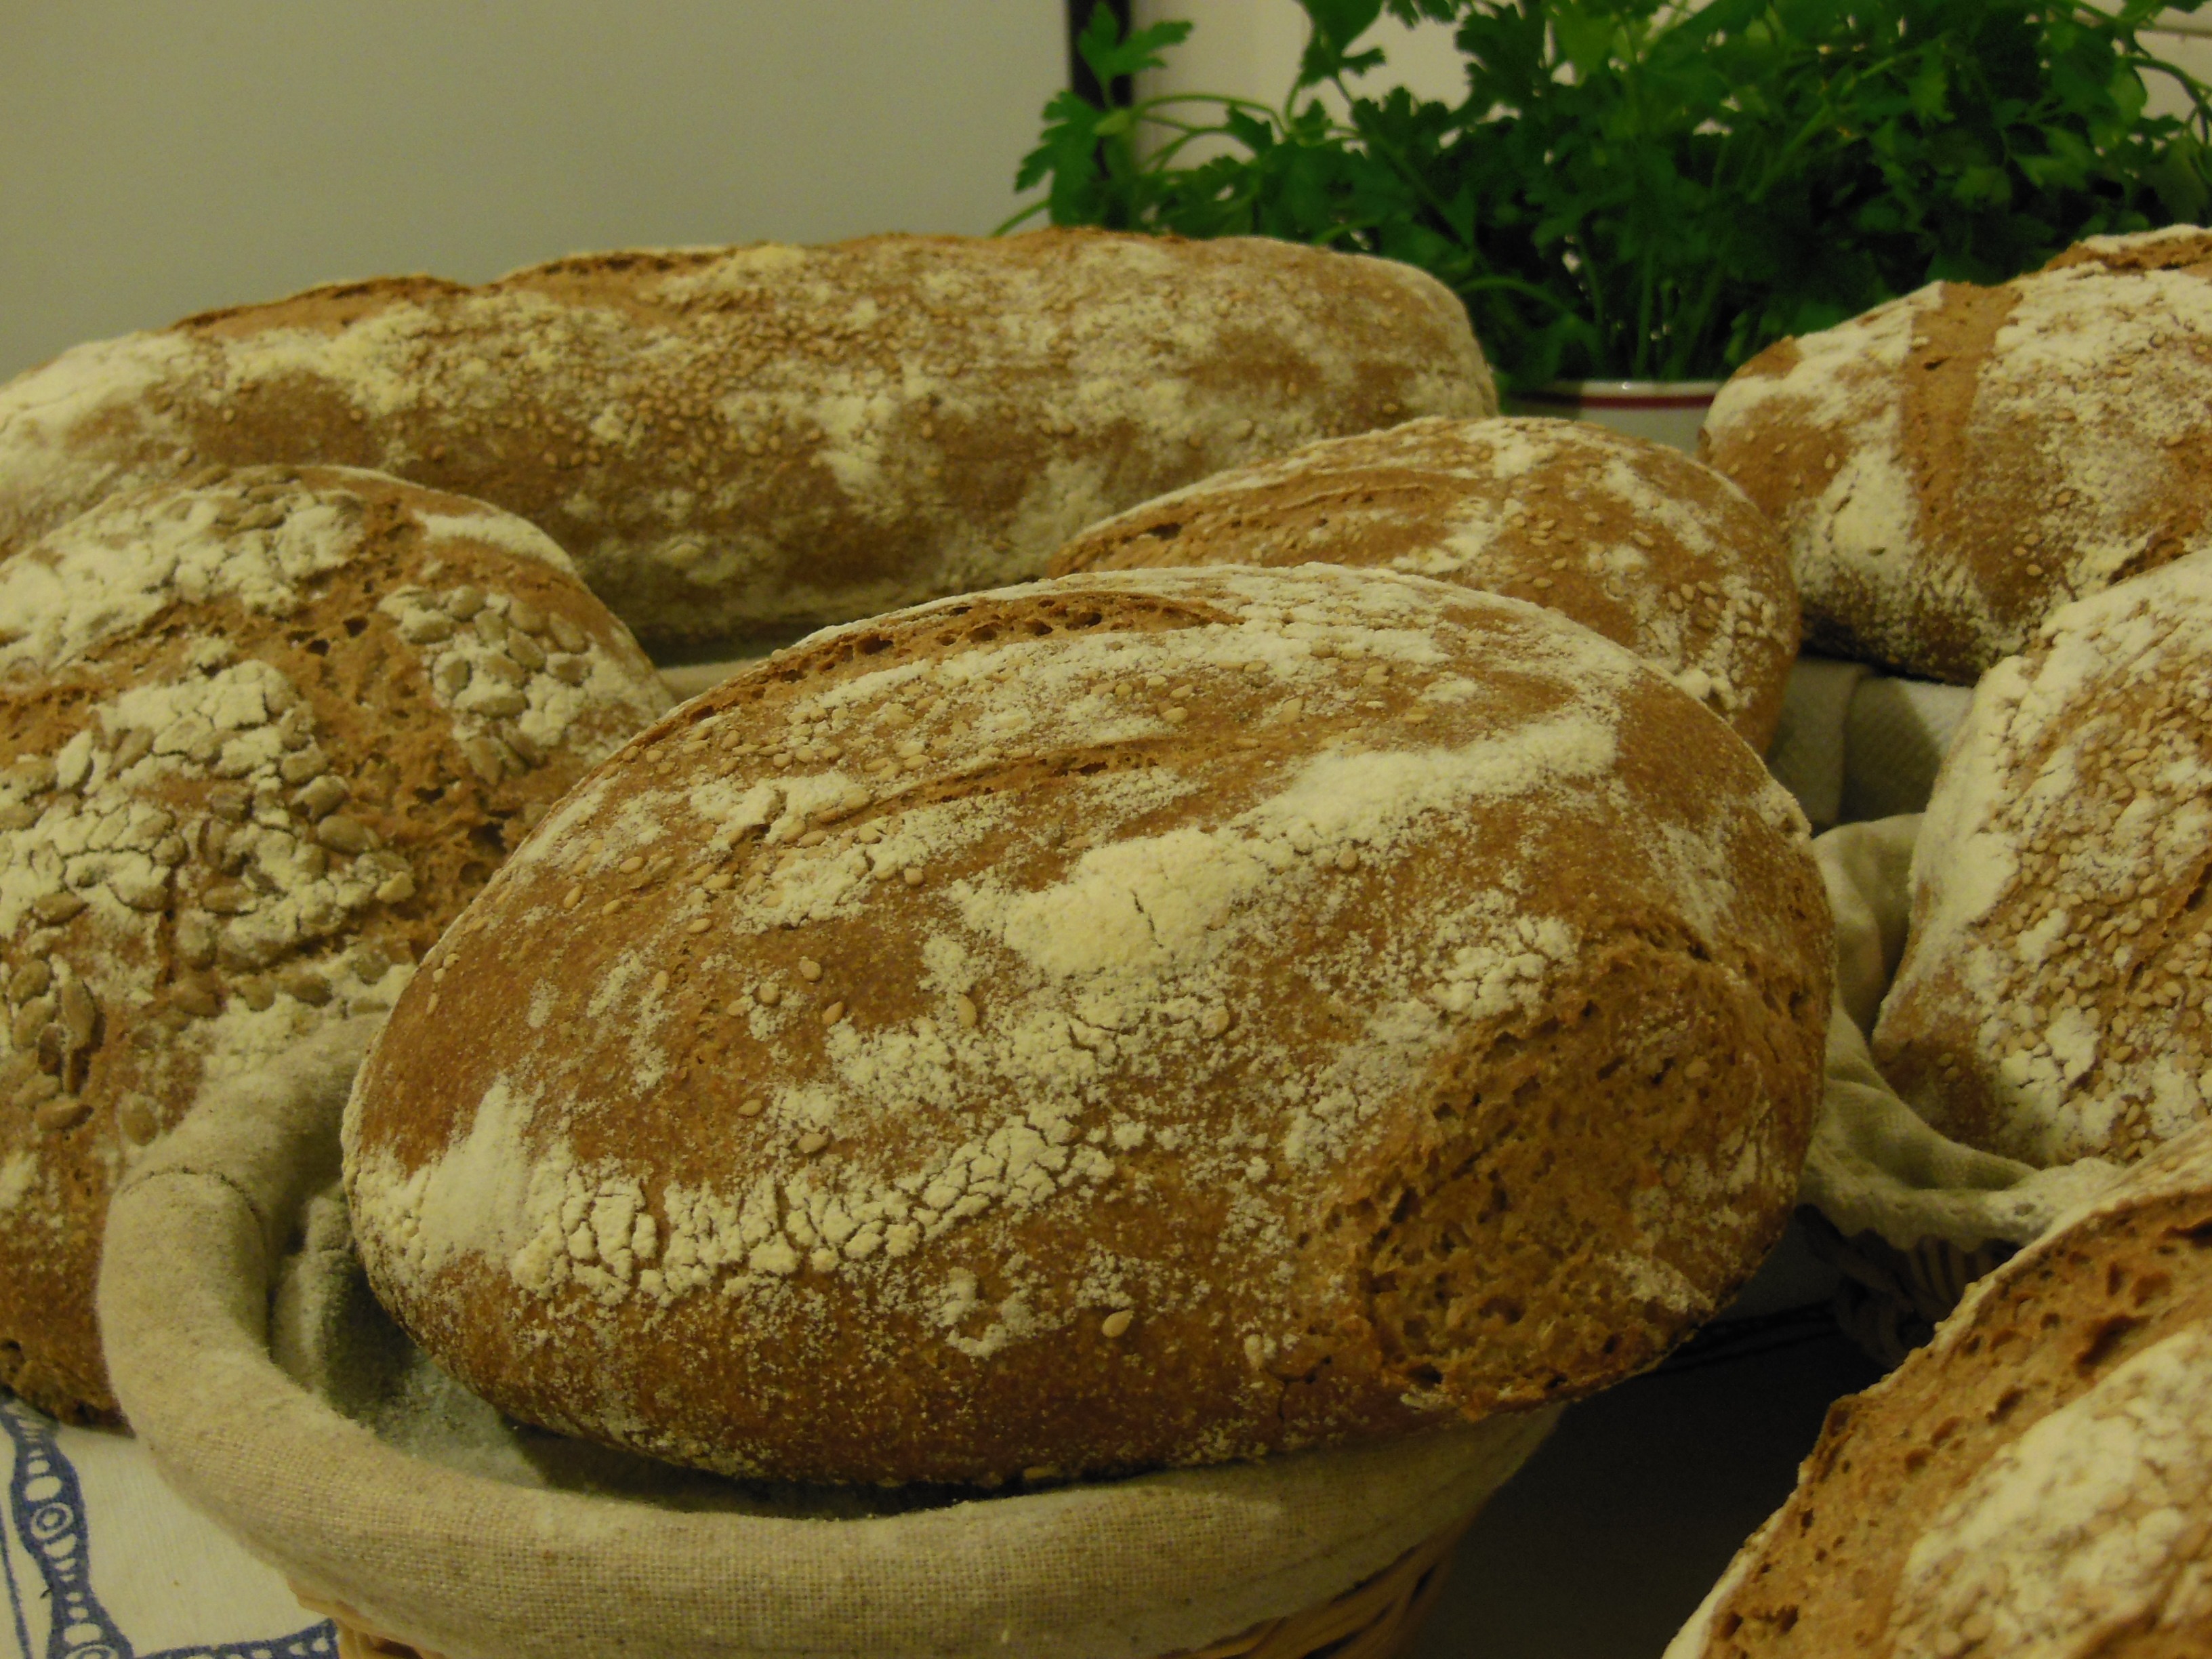
wheat, dish, food, produce, brown, baking, homemade, bread, loaf, baked, sourdough, loaves, ciabatta, crusty, artisan, flour, baked goods, brown bread, bread roll, rye bread, grass family, whole grain, soda bread